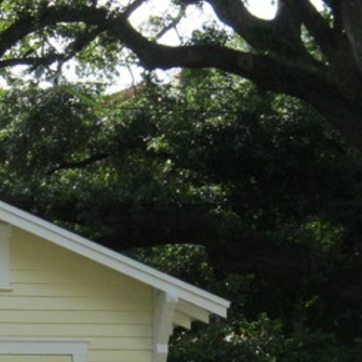
Material: foliage